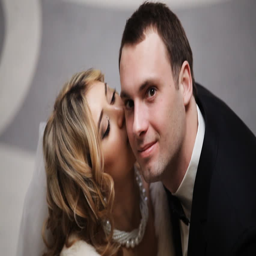
bride and groom kissing in a stylish interior